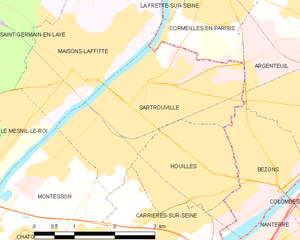
Sartrouville
Kort over kommunen
Kort over kommunen
Sartrouville er en stor fransk provinsby. Den er beliggende i departementet Yvelines.